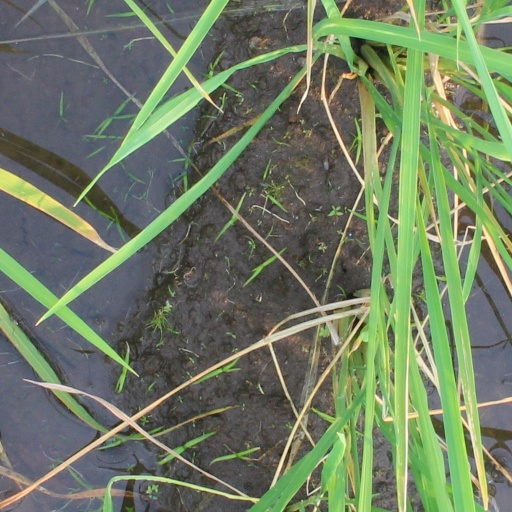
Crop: rice